Blood on the Wall

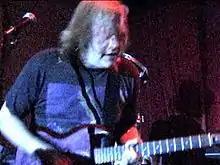
Brad Shanks

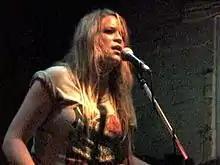
Courtney Shanks

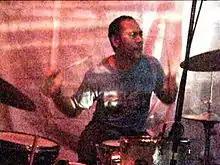
Miggy Littleton

Blood on the Wall is a lo-fi, Brooklyn-based indie rock band, influenced by bands like The Jesus and Mary Chain, Pavement, Pixies, and Sonic Youth. Band members include siblings Courtney (bassist/vocalist) and Brad Shanks (guitarist/vocalist) and drummer Miggy Littleton. They have released three full-length albums, "Blood on the Wall" (2003), "Awesomer" (2005), and "Liferz" (2008). Blood on the Wall are signed to the Brooklyn-based label The Social Registry.